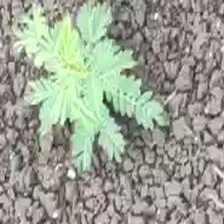
Weed species: Dwarf_cassia_(Chamaecrista pumila)